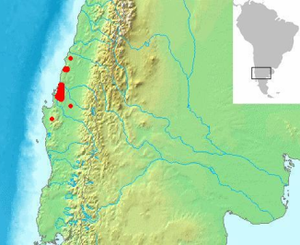
La famille des Gomortégacées regroupe des plantes angiospermes primitives.